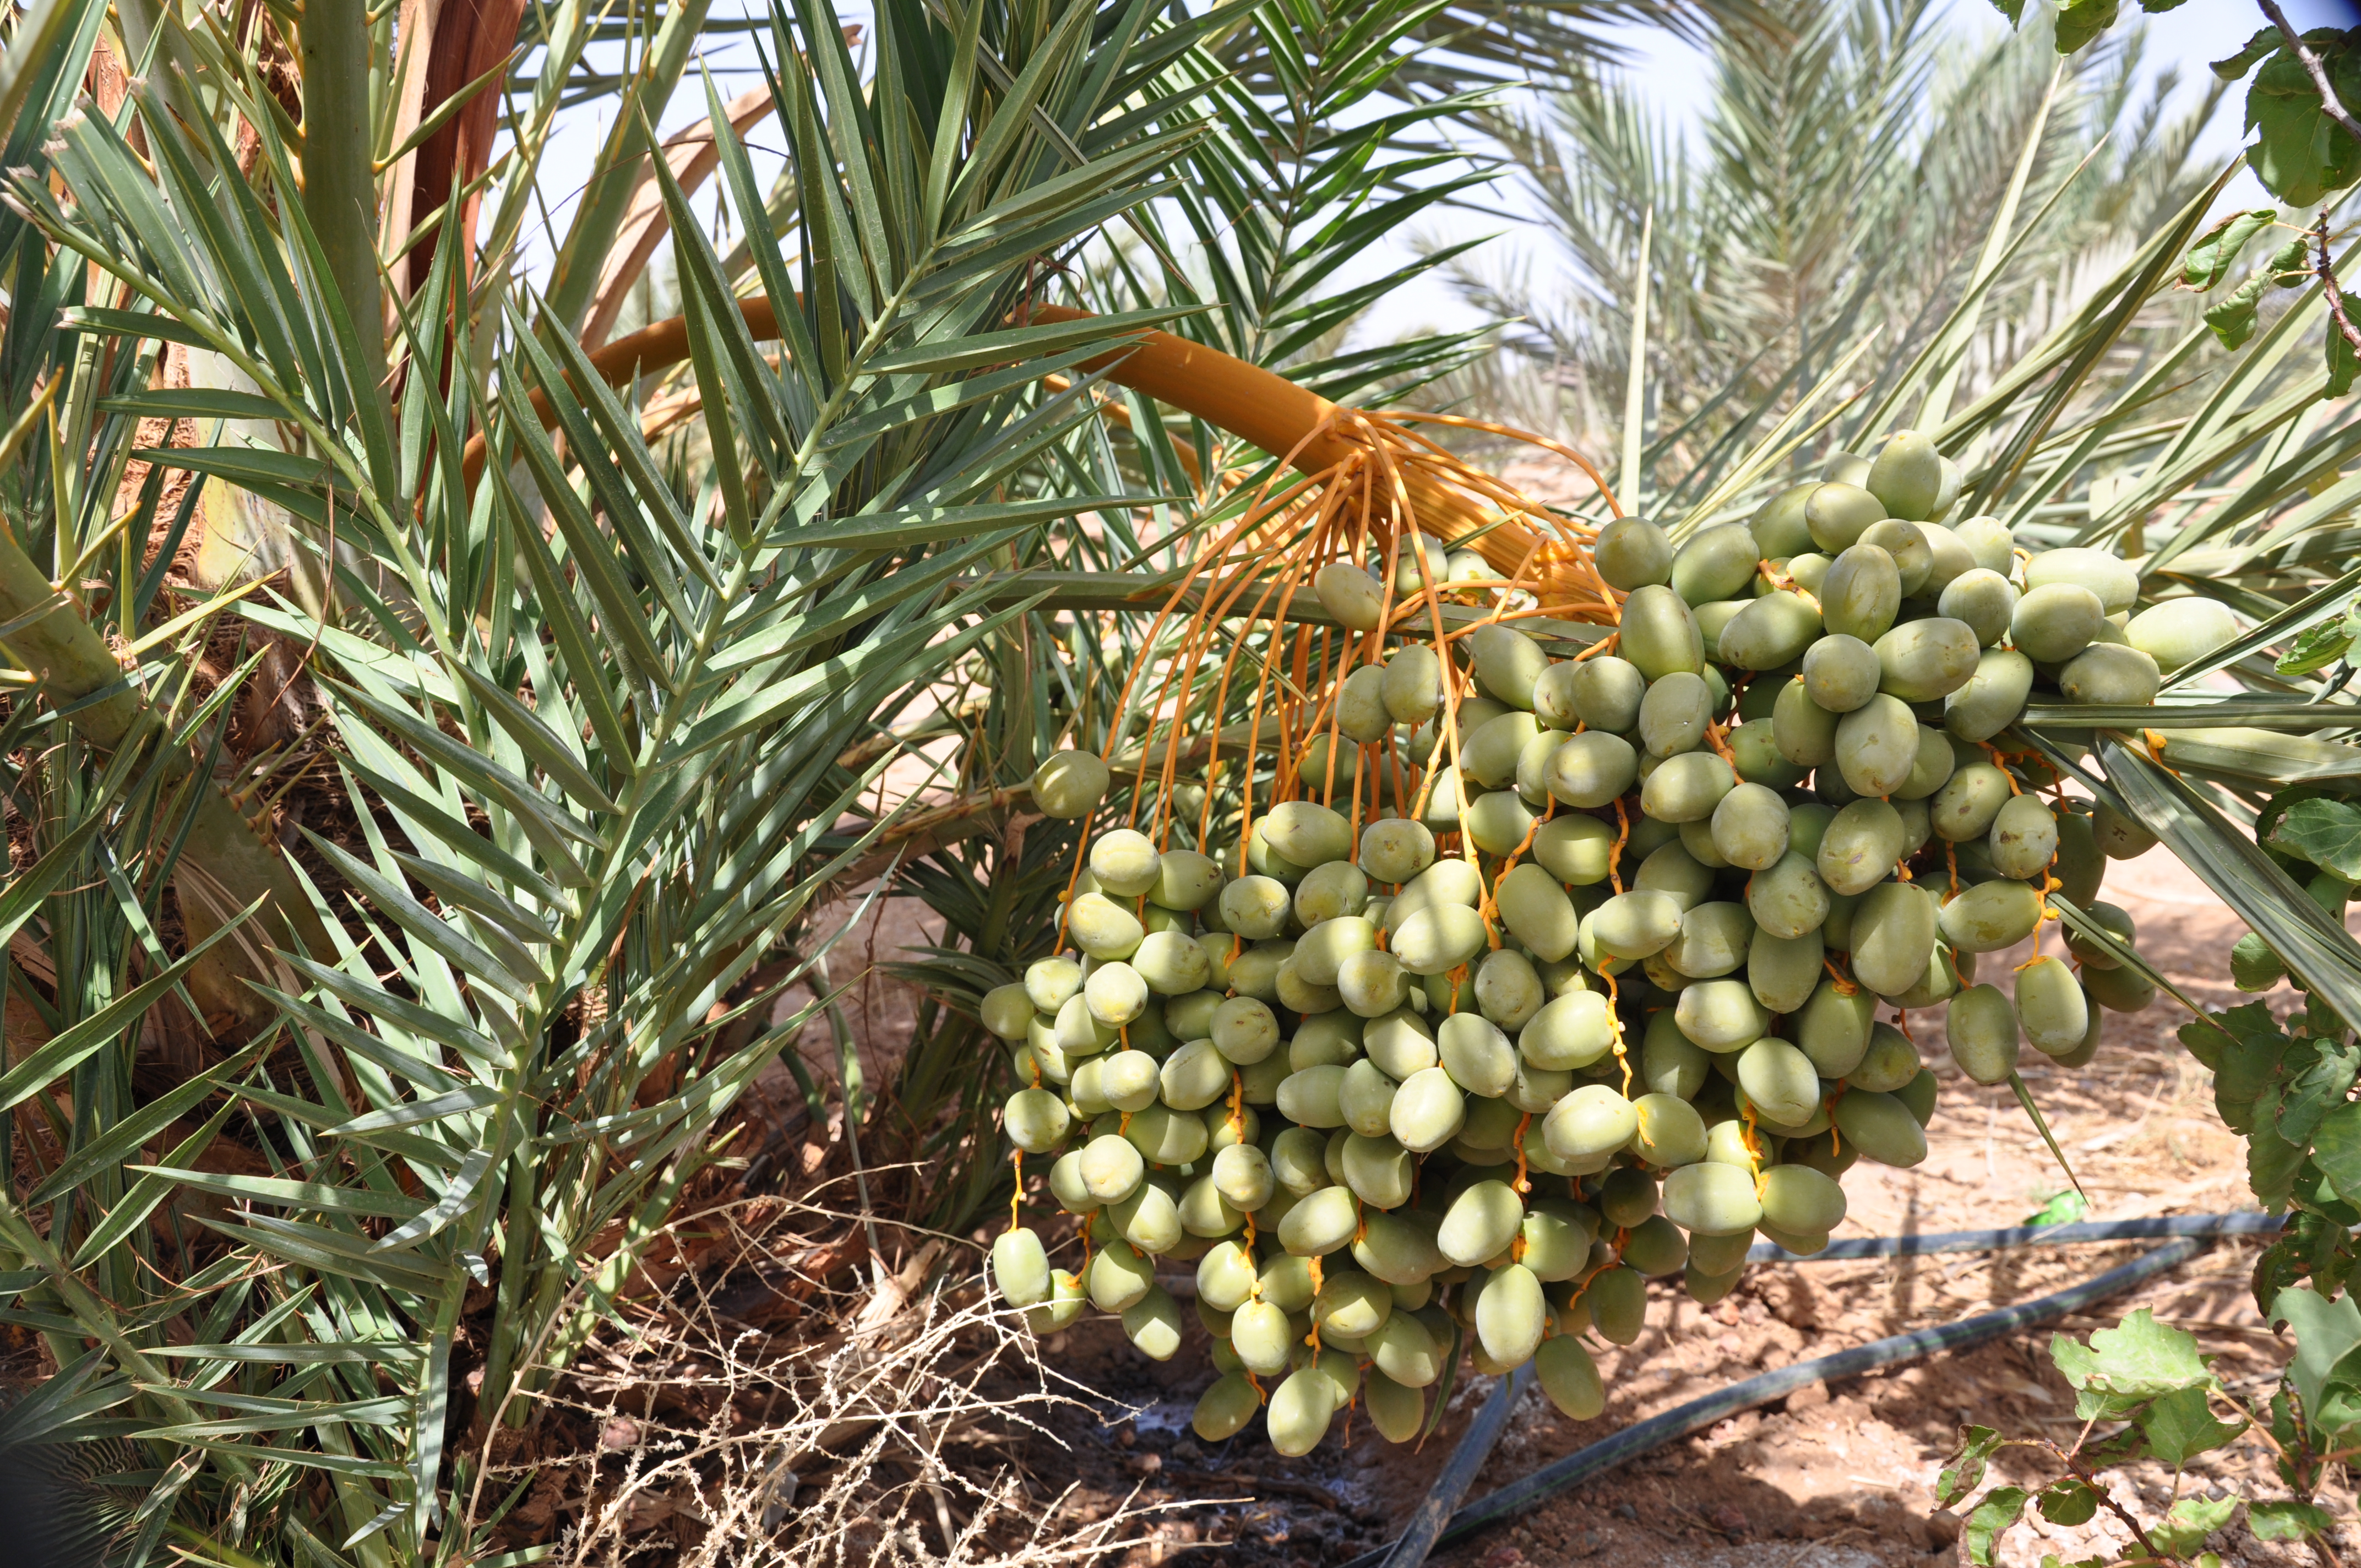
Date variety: Boufagous